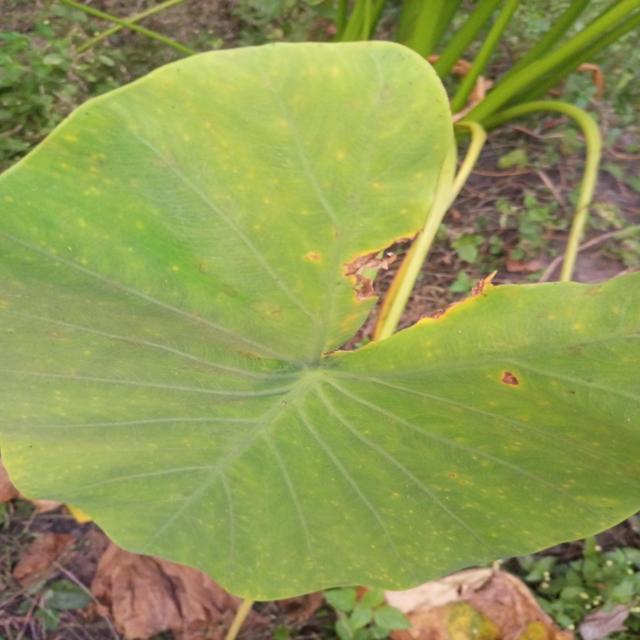
Label: Early_Blight